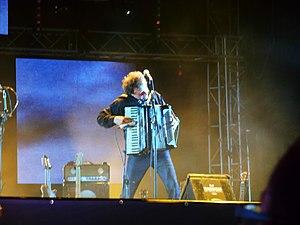
Le groupe Vilain Pingouin a offert une performance aux FrancoFolies de Montréal, le 13 juin 2014, à la place des Festivals. francofolies.com
Vilain Pingouin est un groupe rock québécois fondé à Montréal en 1986.